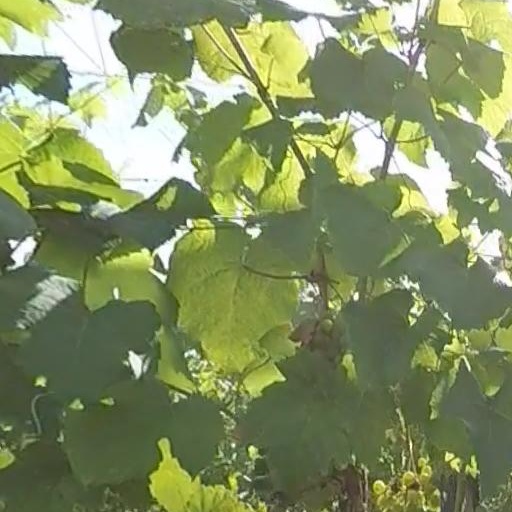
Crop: grape